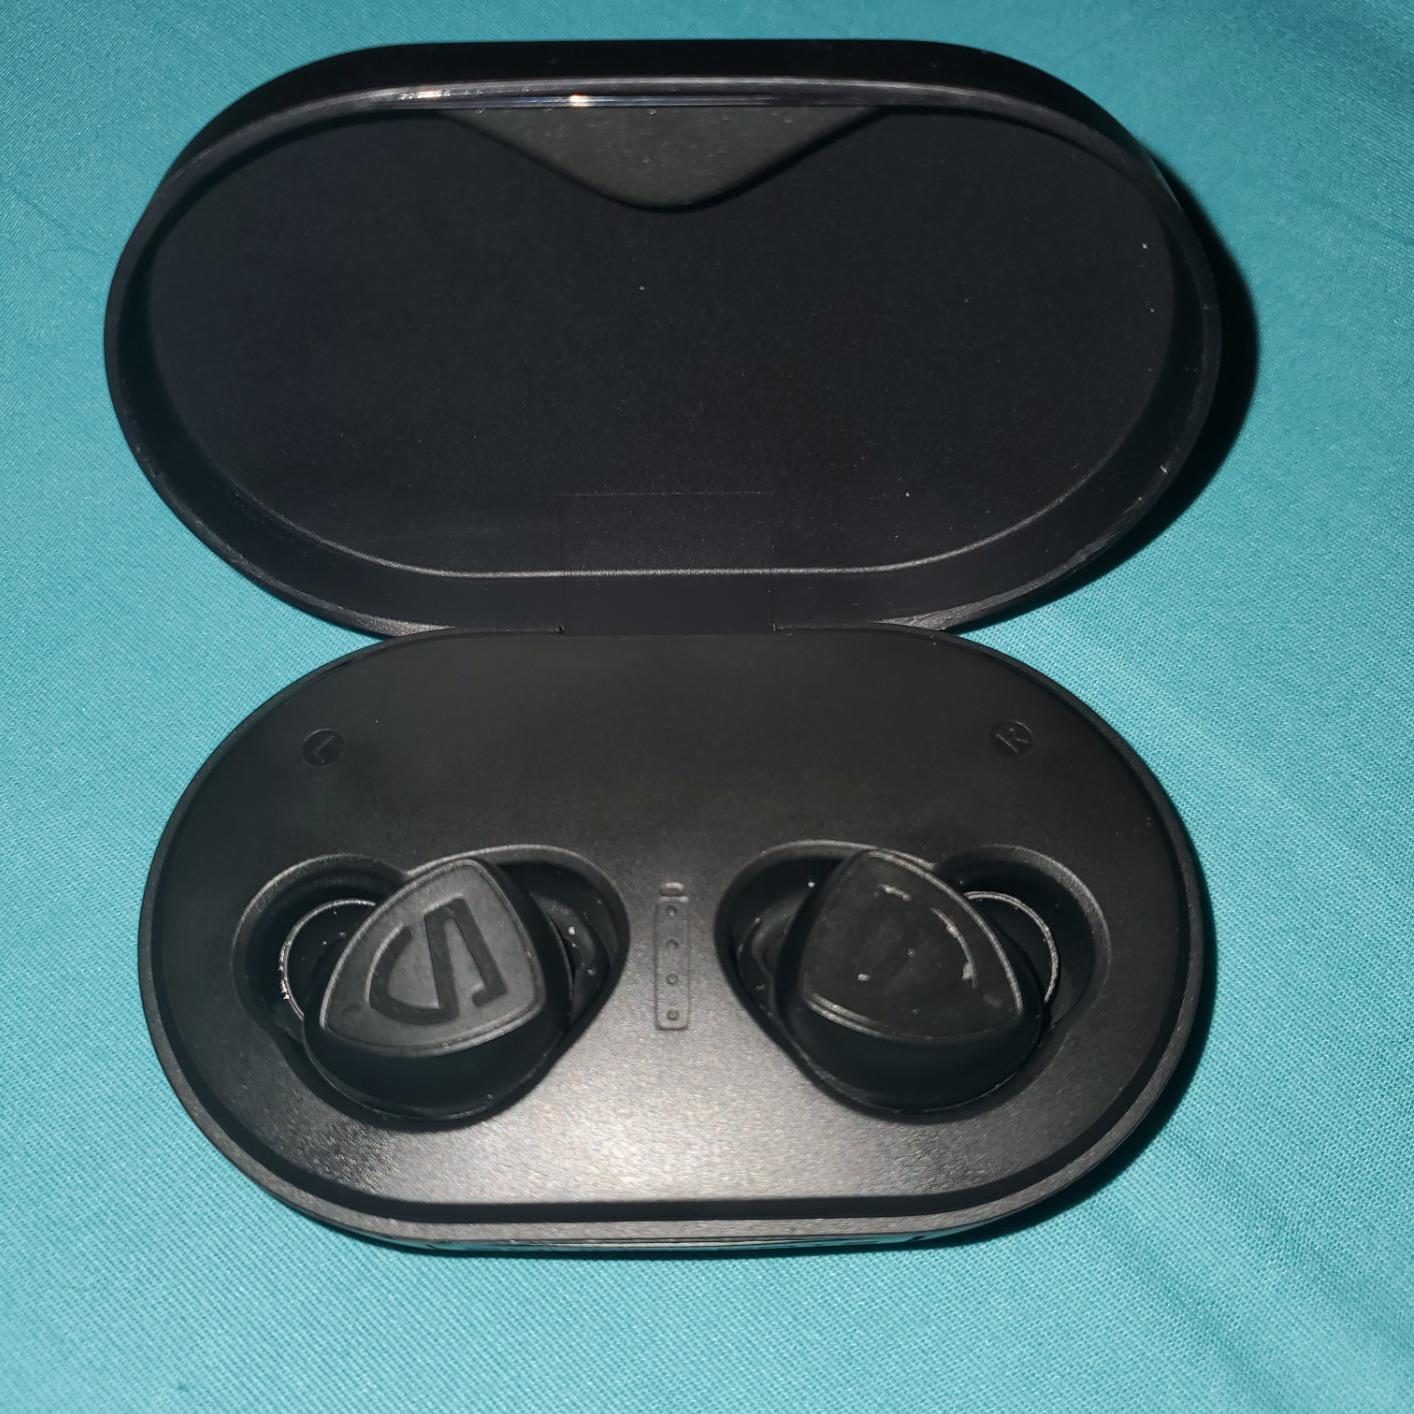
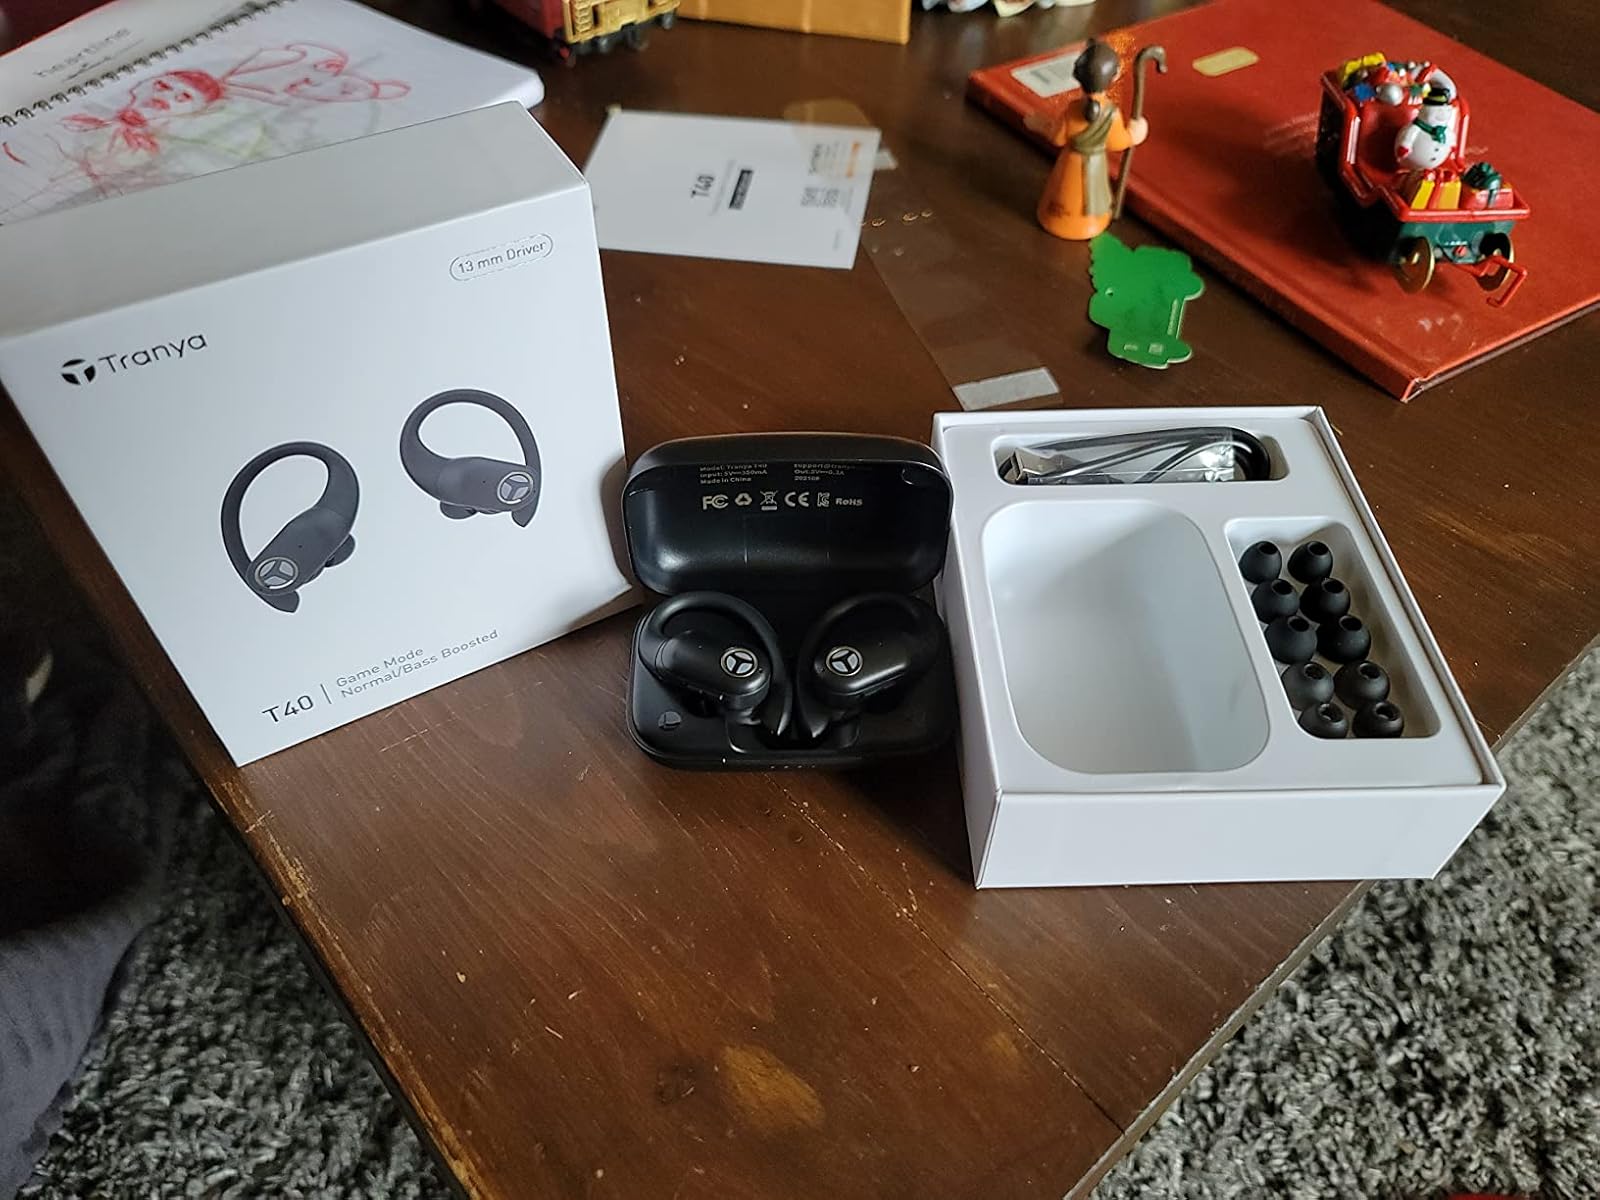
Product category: earbuds
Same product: no